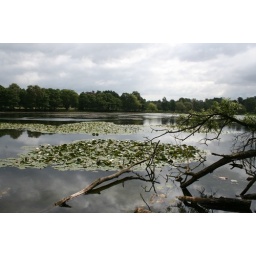
clouds in lake